Cobain (film)

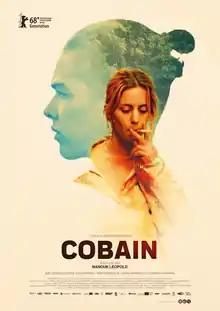
Film poster

Cobain is a 2018 Dutch drama film directed by Nanouk Leopold. In July 2018, it was one of nine films shortlisted to be the Dutch entry for the Best Foreign Language Film at the 91st Academy Awards, but it was not selected.